Haigerloch research reactor

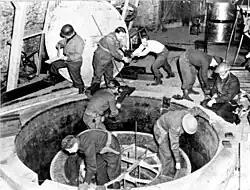
The dismantling of the reactor by members of the Alsos III mission

As early as July 29, 1944, the accidentally discovered potato and beer cellar of the Haigerloch Schwanenwirt was rented for 100 Reichsmark per month as the new location of the Berlin research reactor. The Felsenkeller (rock cellar) was built at the beginning of the 20th century for a tunnel for the Hohenzollerische Landesbahn. In the narrow Eyachtal valley, it was driven into the mountain under the Schlosskirche (castle church) there and protected against bomb attacks by a 2030m thick layer of rock made of shell limestone.